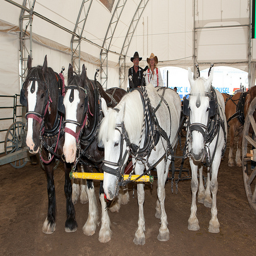
several hoses are attached to carts with people behind them
A team of four horses hooked up to a wagon.
Clydesdale horses standing side by side with two people.
A group of horses are pulling two people on a wagon.
a group of horses standing next to each other